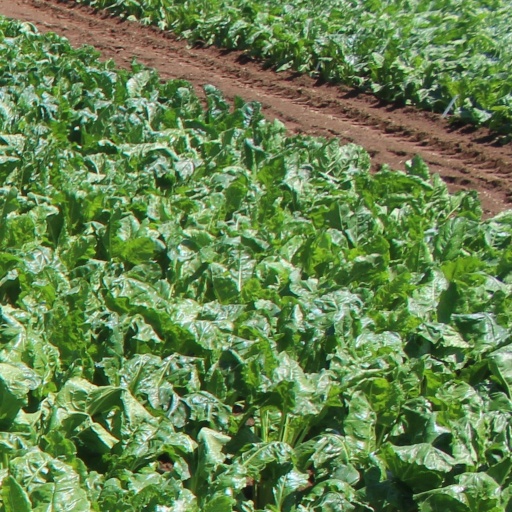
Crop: sugar beet